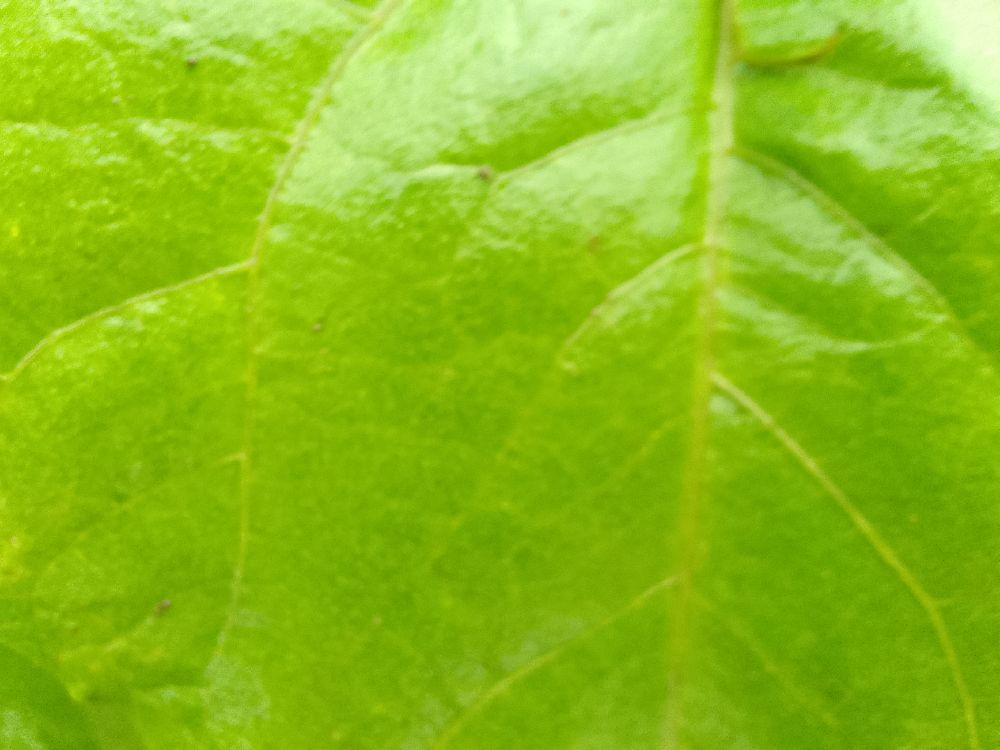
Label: healthy